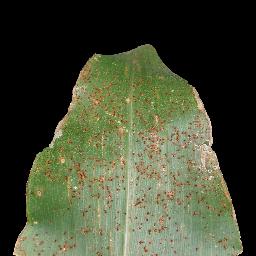
Label: Corn___Common_rust